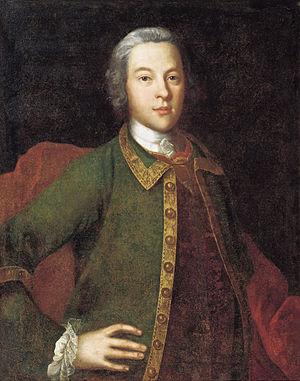
Le comte Piotr Ivanovitch Panine, est un général russe.
Ivan Iakovlevitch Vichniakov, né à Moscou en 1699 et mort à Saint-Pétersbourg le 8 août 1761, est un portraitiste et muraliste russe peignant dans le style rococo.